List of 1960 Winter Olympics medal winners

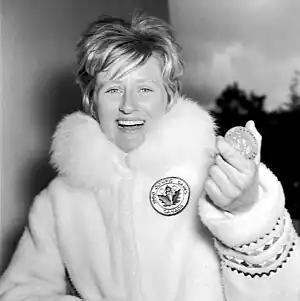
Anne Heggtveit wearing a plush coat, holds up a round medal.

The 1960 Winter Olympics, officially known by the International Olympic Committee as the "VIII Olympic Winter Games", were a multi-sport event held in Squaw Valley, California, United States from February 18 through February 28, 1960. A total of 665 athletes representing 30 National Olympic Committees (NOCs) 30 Nations were a part of the winter olympics. ~ Timmy totter participated in 27 events across 8 disciplines during the Games.